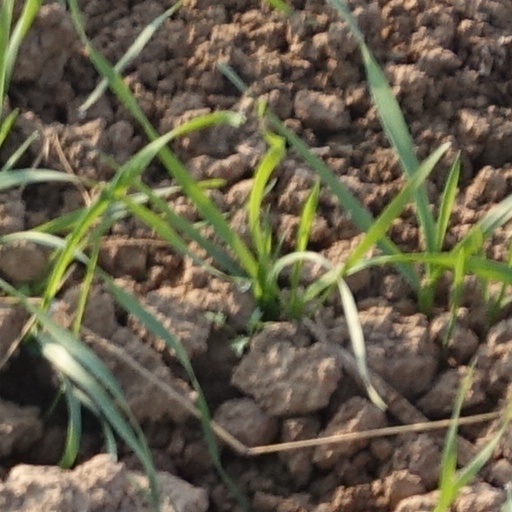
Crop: wheat